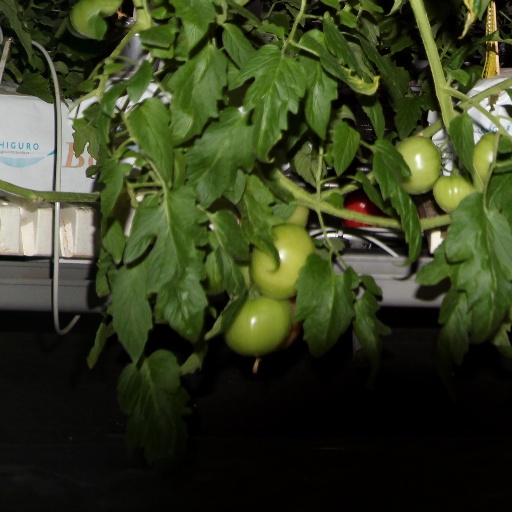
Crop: tomato